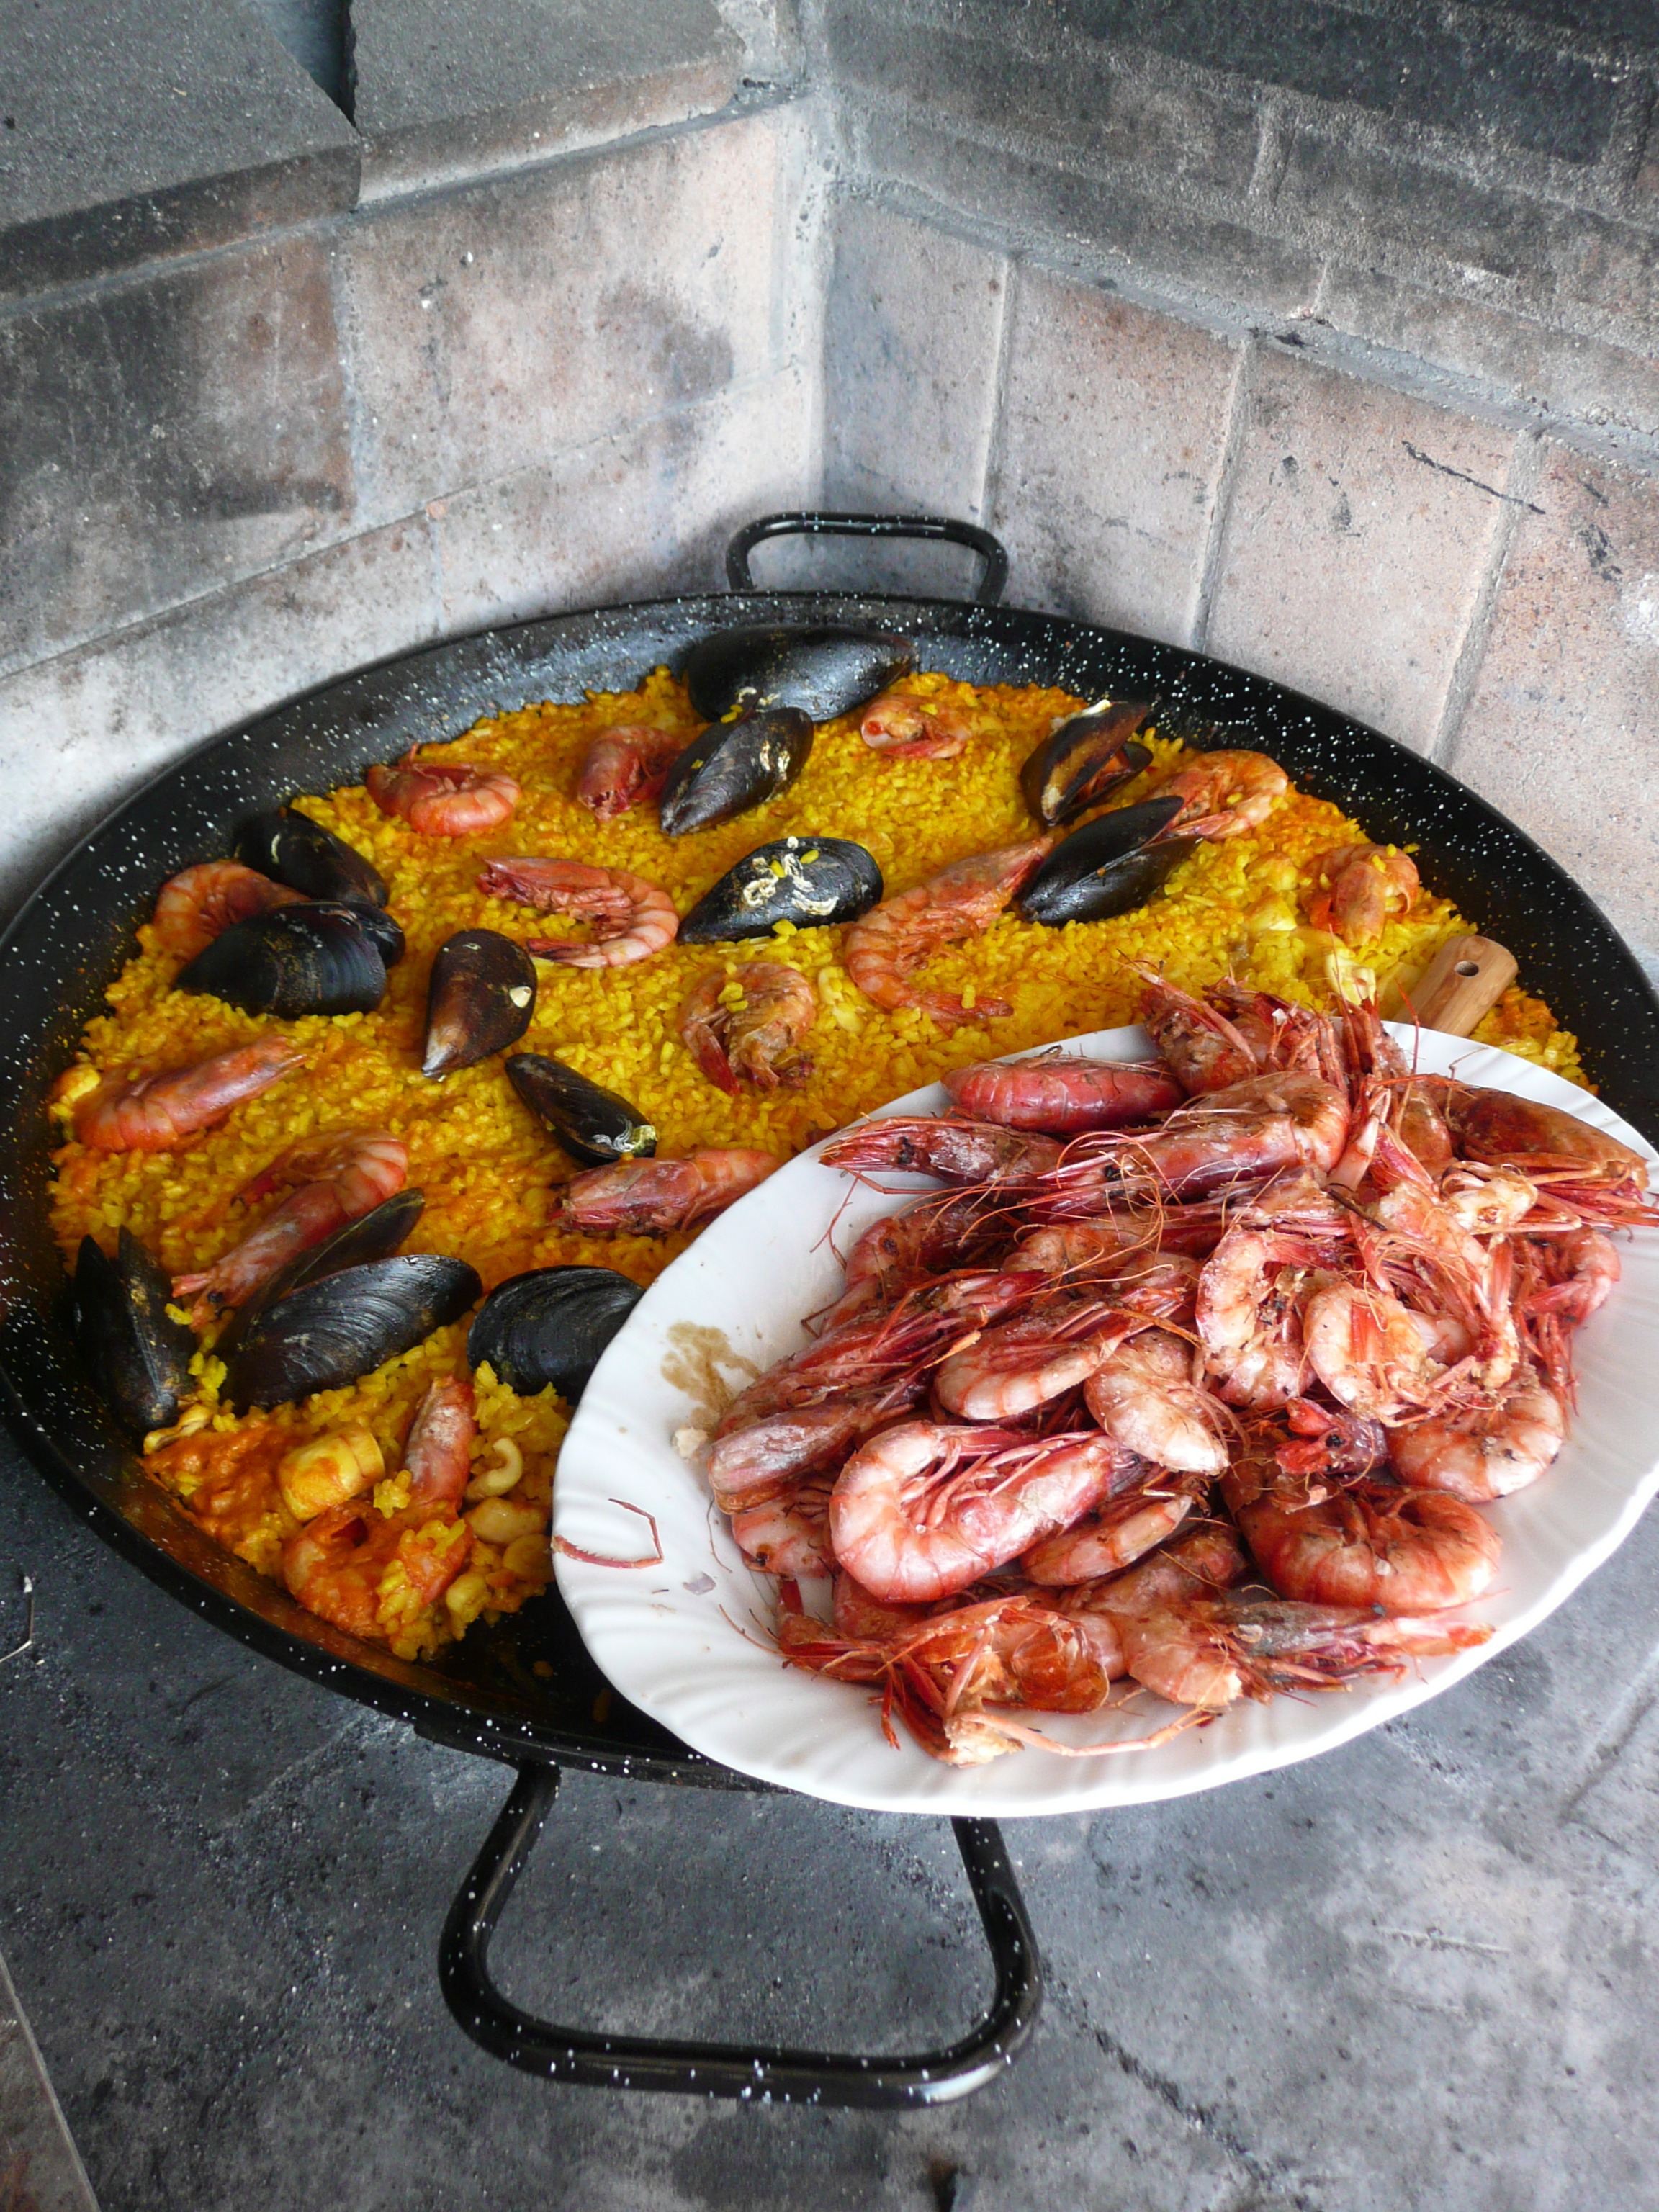
dish, meal, food, cooking, seafood, meat, barbecue, cuisine, spain, roasting, paella, grilling, barbecue grill, outdoor grill, european food, seafood boil